Volvo FL

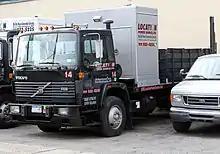
1992 Volvo FE6 (North America)

For North America, a version called the FE6 was introduced in 1986. There was also a heavier duty seven-litre version called the FE7 - this combines the narrow FL6 cabin with the engine of the FL7. Aside from Volvo's own engines, Caterpillar's 6.6 litre 3116 engine was also offered at a lower price. In 1990 the FE6/FE7 was gradually replaced by the FE42. This sturdy model used the Swedish-built FL/FE cab placed atop the chassis of the 1988 medium bonneted Volvo WG range. The name stood for "Forward control", "Economy", 4x2 configuration. Later the 6x4 FE64 was added to the lineup. In the mid-nineties sales of the FE42/64 series began shrinking as American truck buyers gradually changed back to conventional models. A tractor version was called the FE42T. The last model year for the American range was 1998.